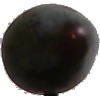
Label: Plum 3